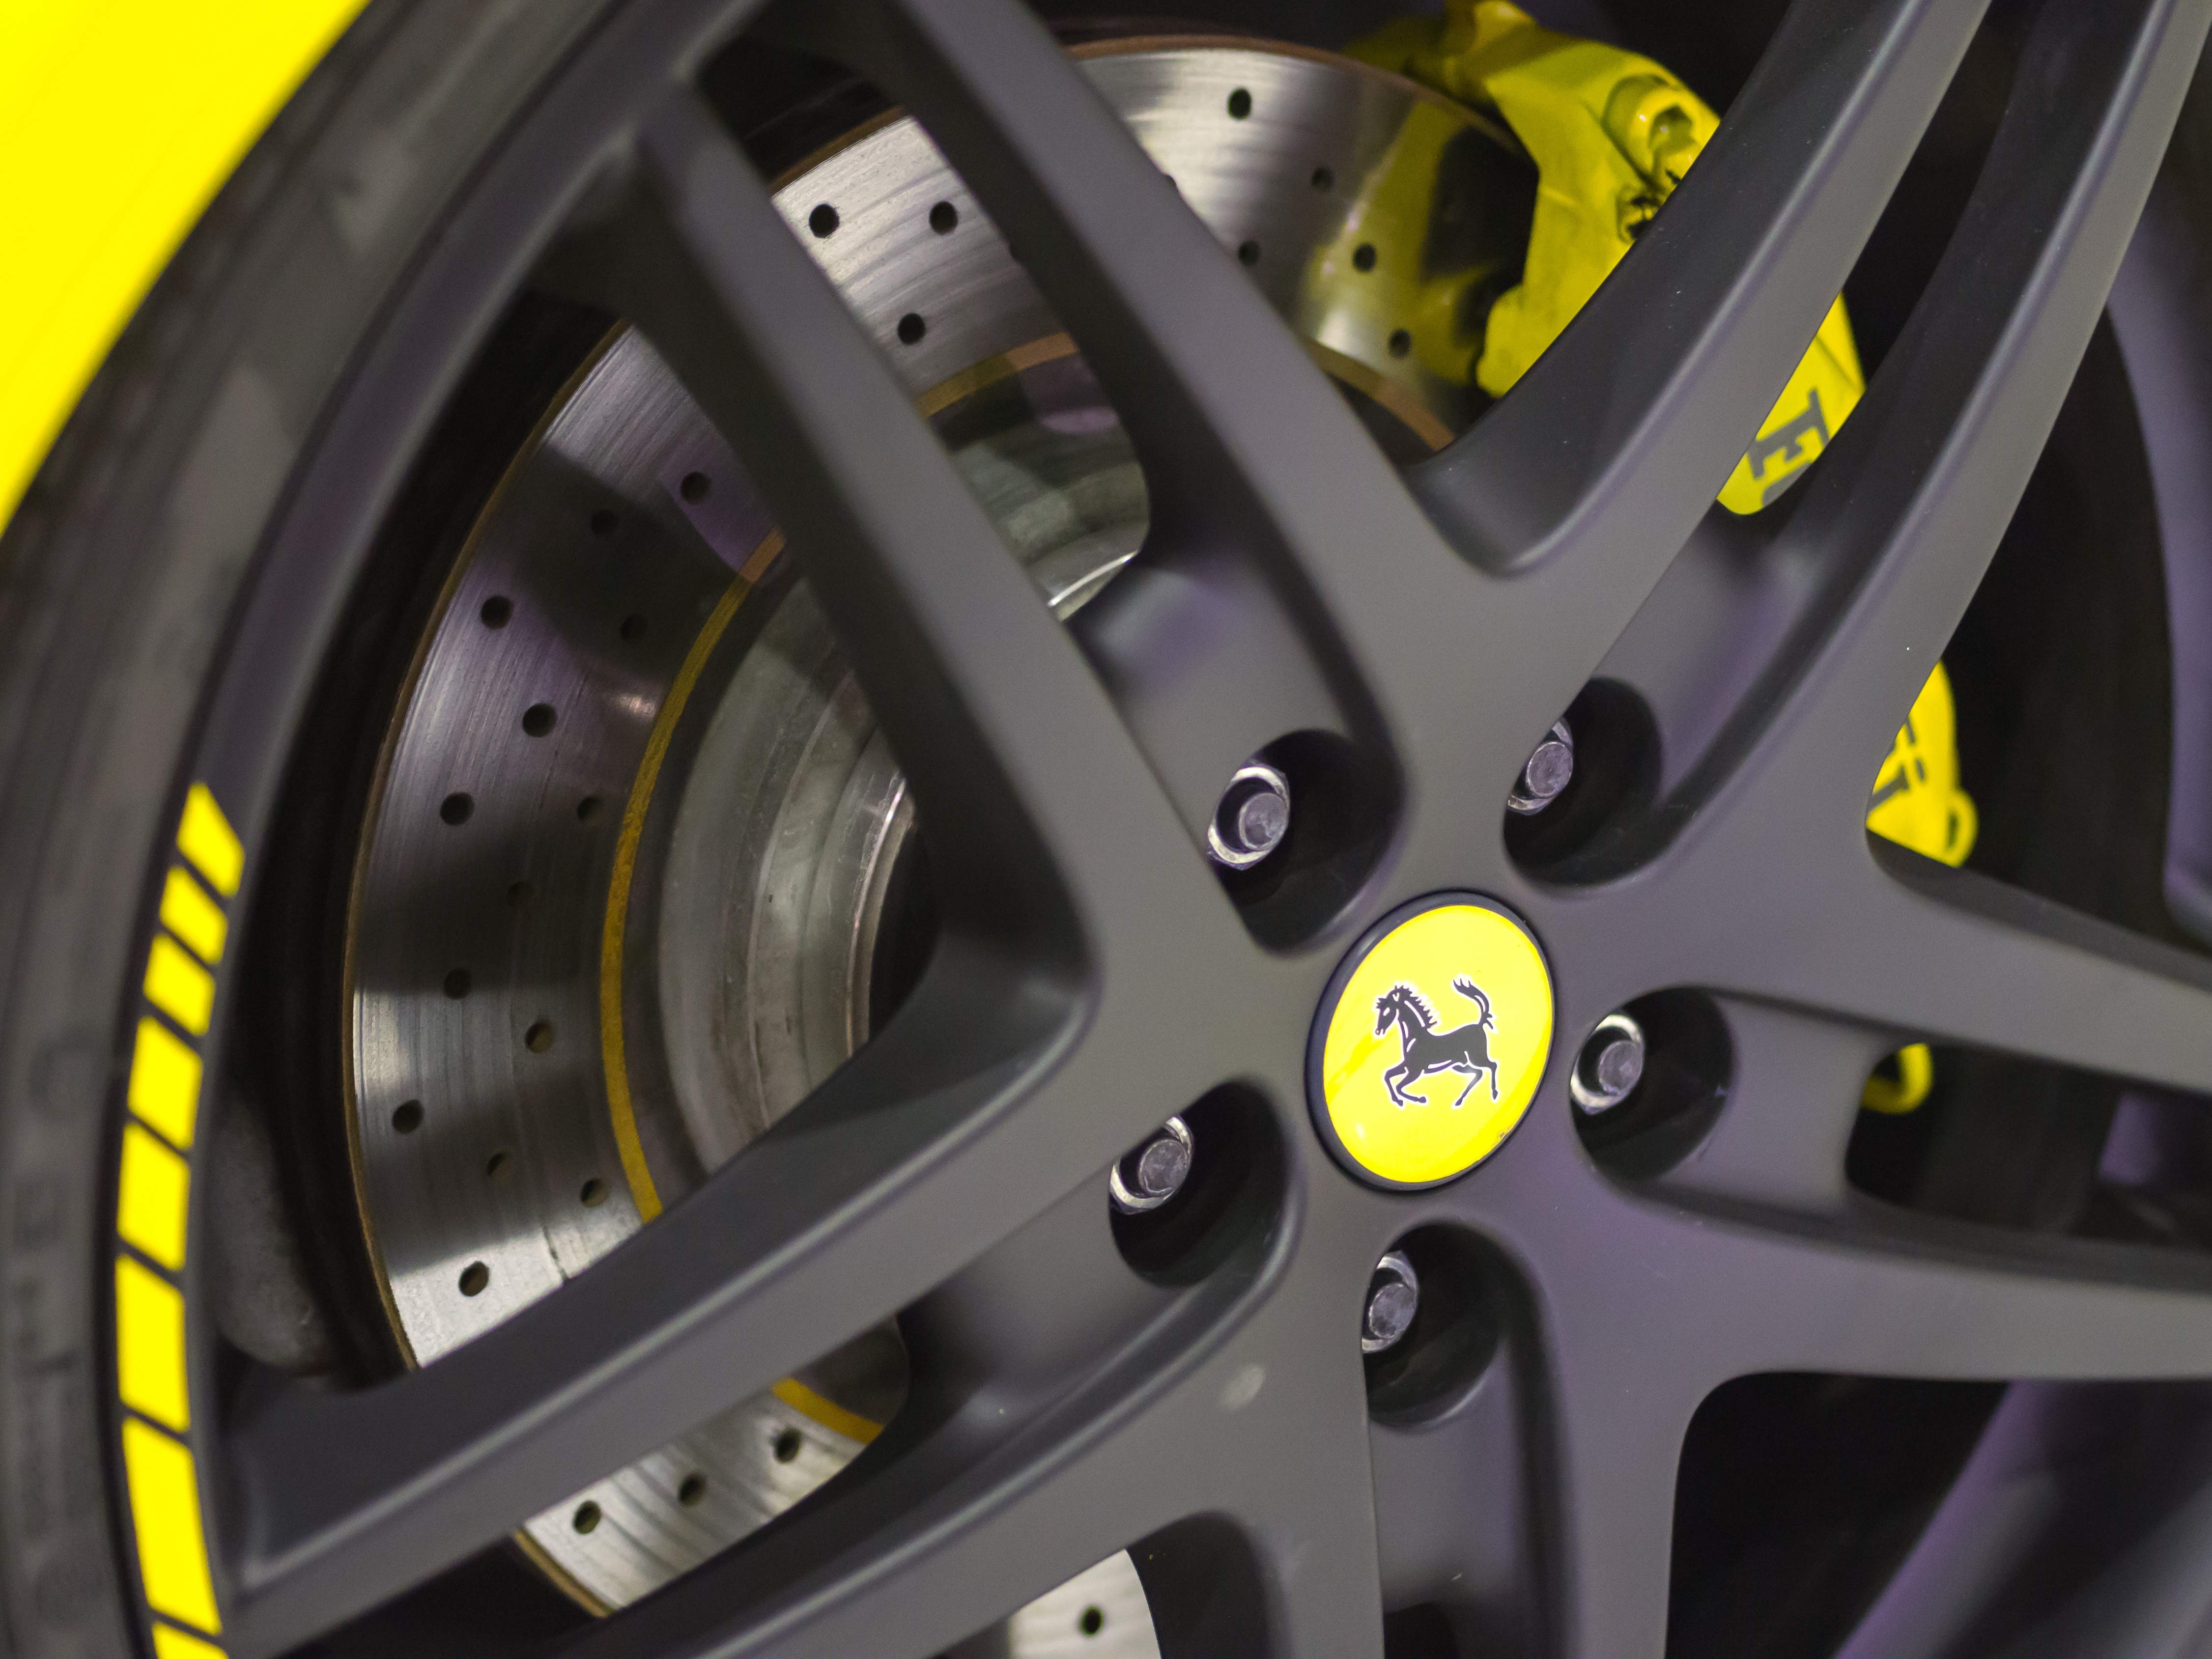
road, sport, car, wheel, retro, sign, reflection, vehicle, stamp, spoke, auto, steering wheel, tire, automotive, sports car, bumper, brand, supercar, tuning, logo, rim, classic, expensive, ferrari, city car, land vehicle, automobile make, automotive exterior, automotive tire